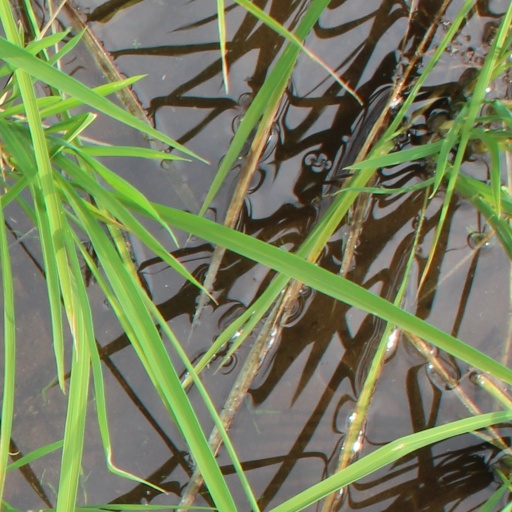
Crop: rice